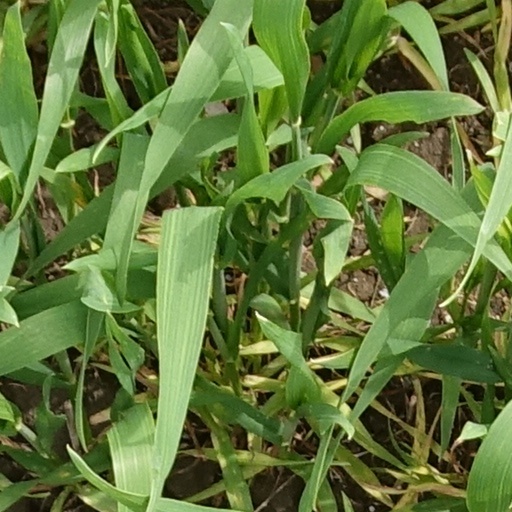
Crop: wheat